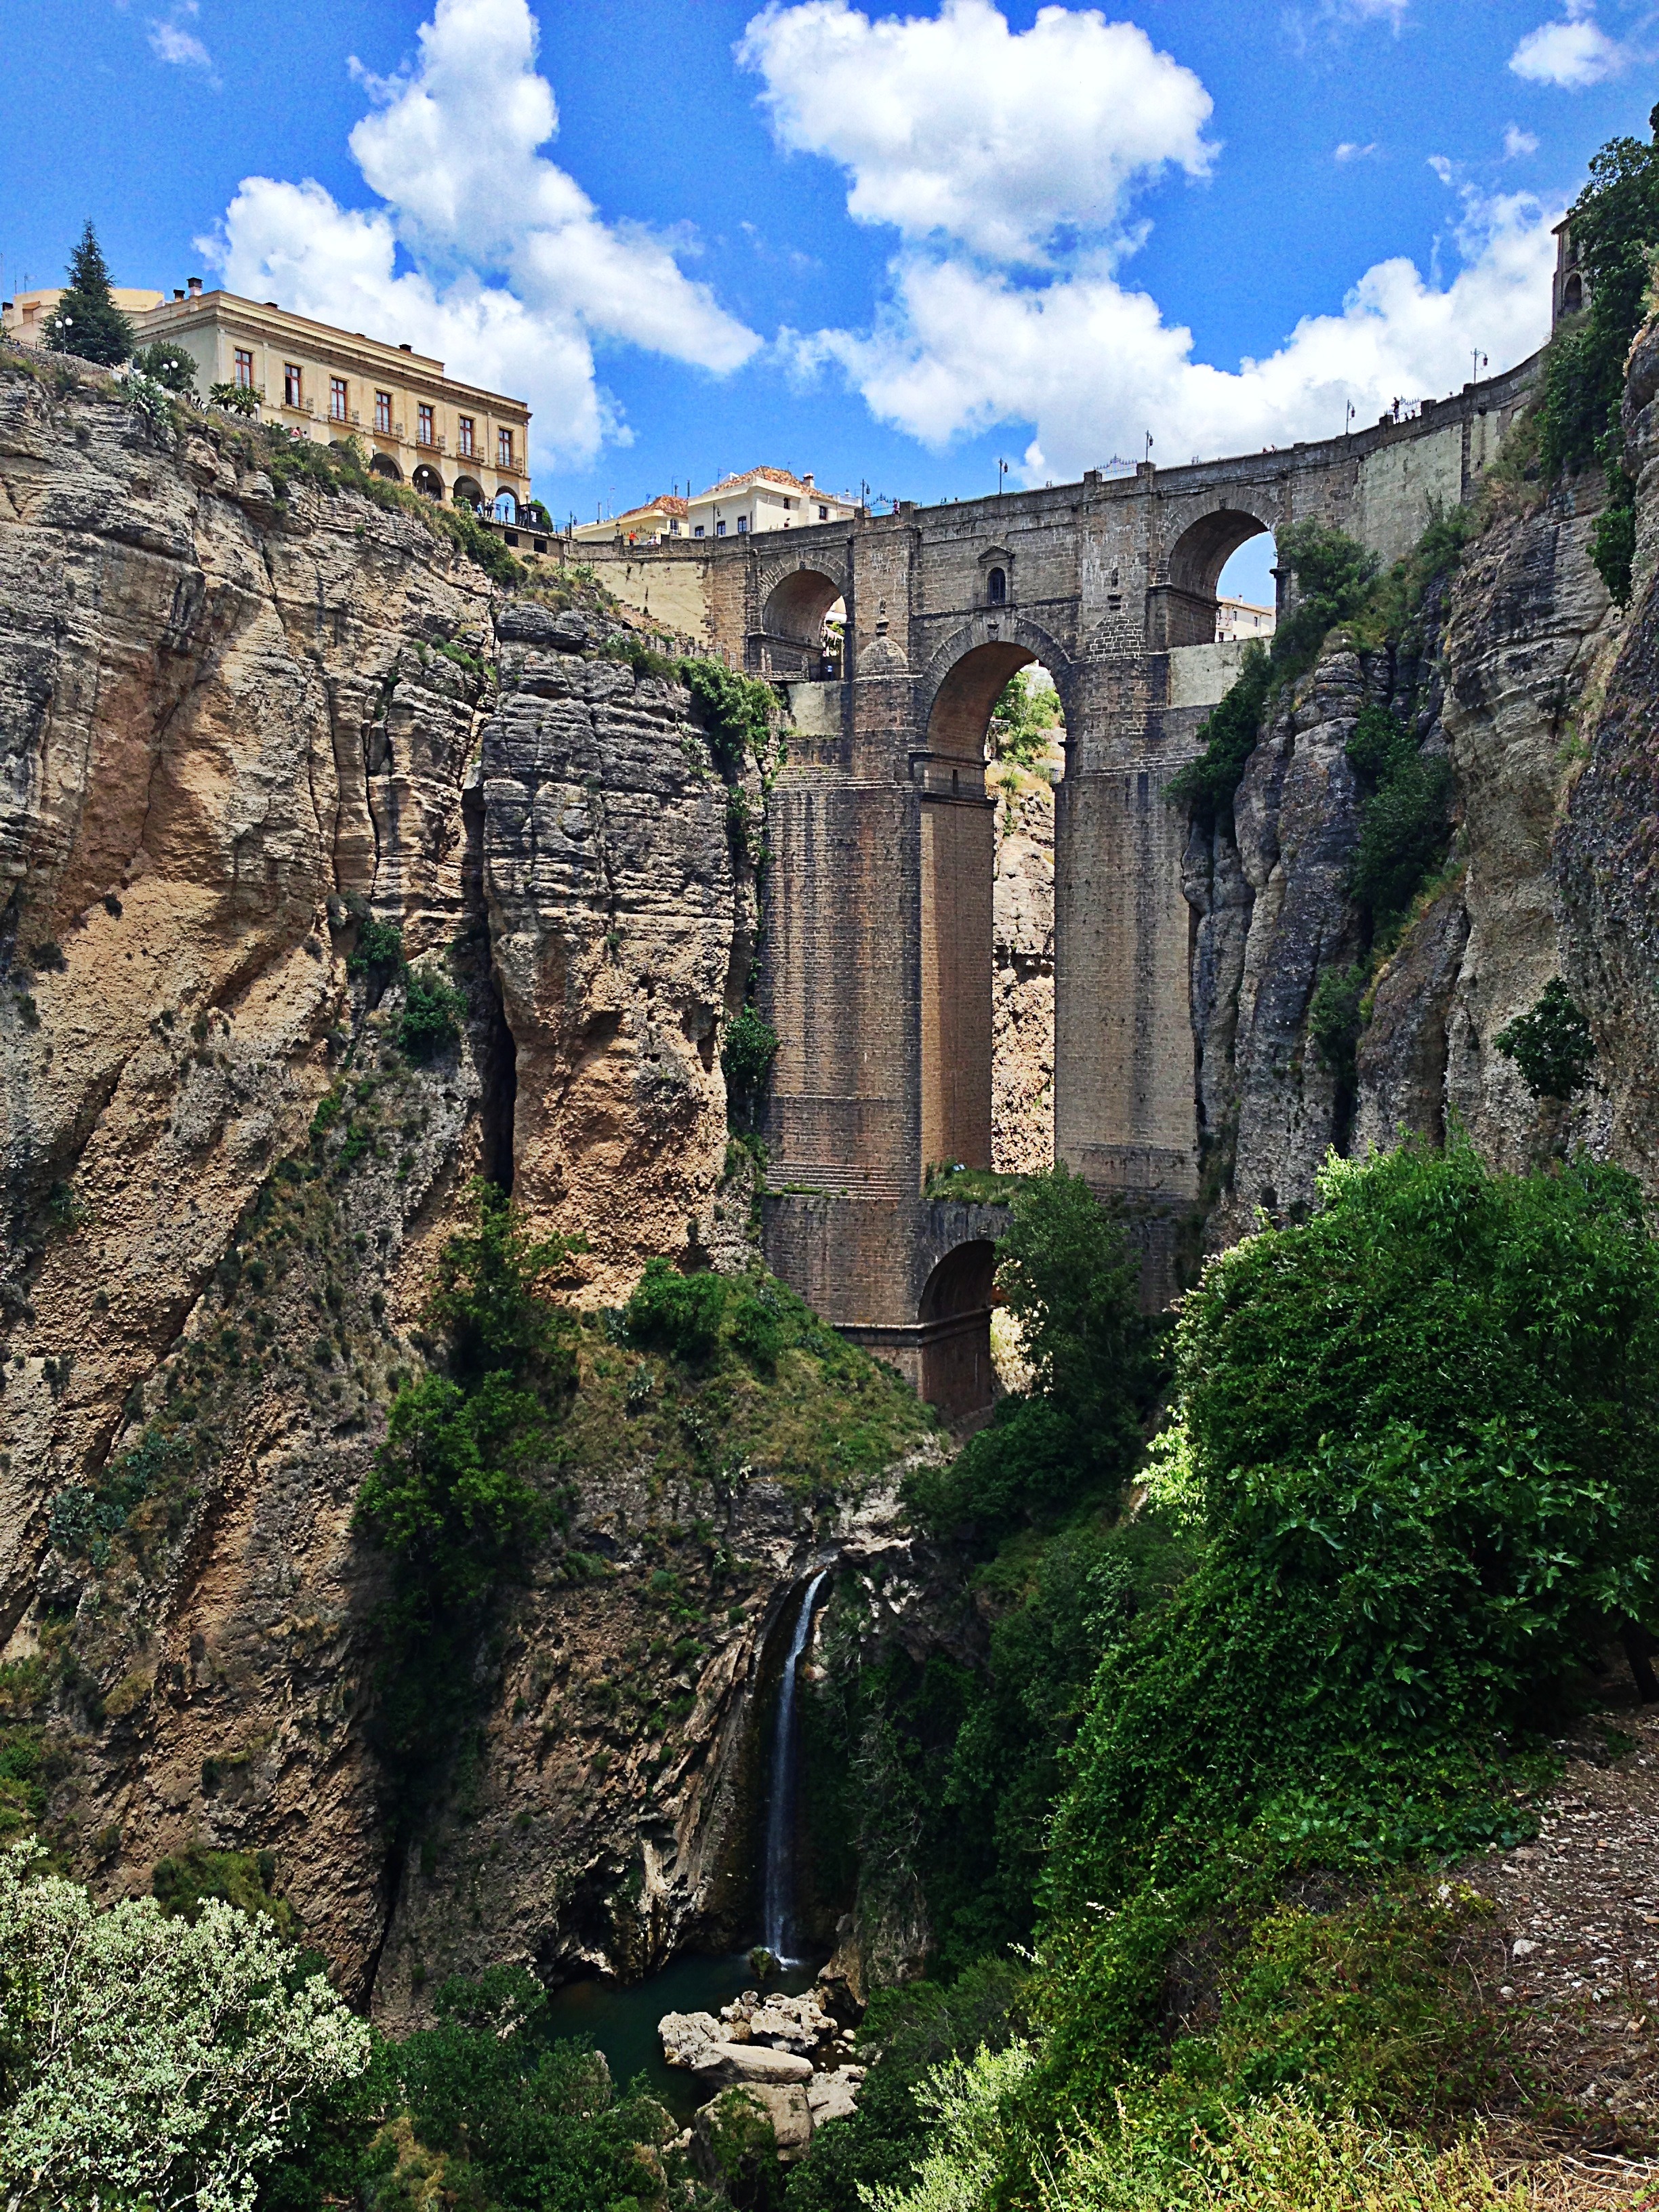
architecture, bridge, building, chateau, europe, arch, castle, landmark, fortification, tourism, place of worship, spain, ruins, monastery, andalusia, abbey, middle ages, ronda, aqueduct, devil's bridge, historic site, ancient history